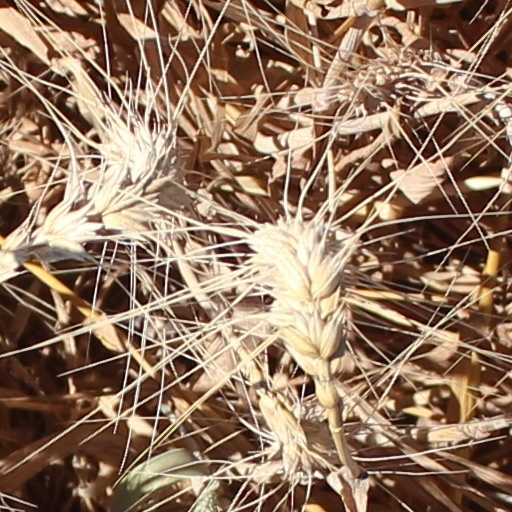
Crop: wheat